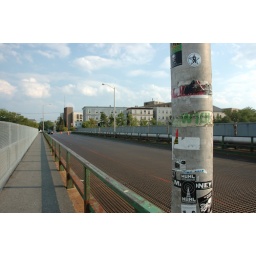
bridge over merrimack river to the acre, lowell, mass.